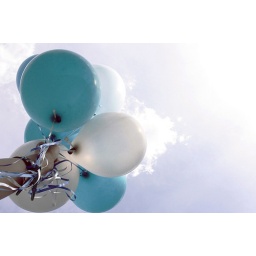
blue in sky